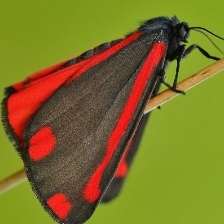
Species: CINNABAR MOTH